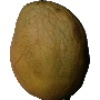
Label: Papaya 1